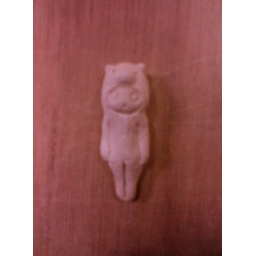
girl in her bear suit